Wheat pools in Canada

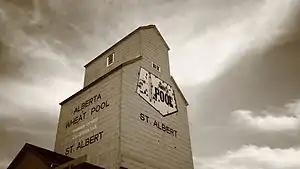
Old wheat pool grain elevator in Alberta, Canada

A wheat pool is a co-operative that markets grain (mostly wheat) on behalf of its farmer-members.